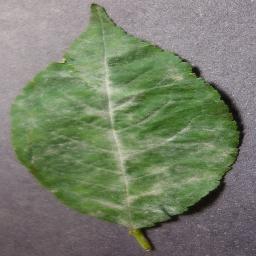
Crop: cherry
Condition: (including_sour)_powdery_mildew